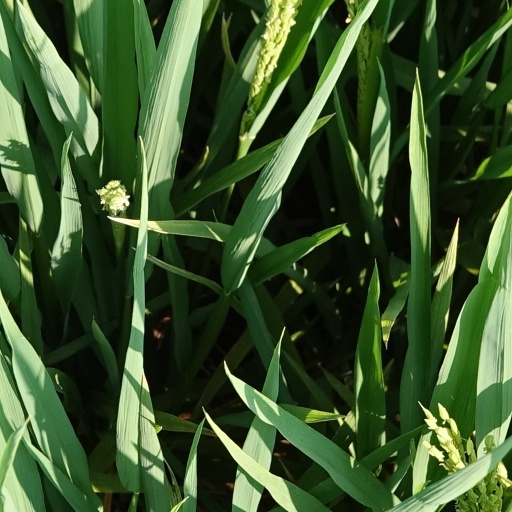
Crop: rice